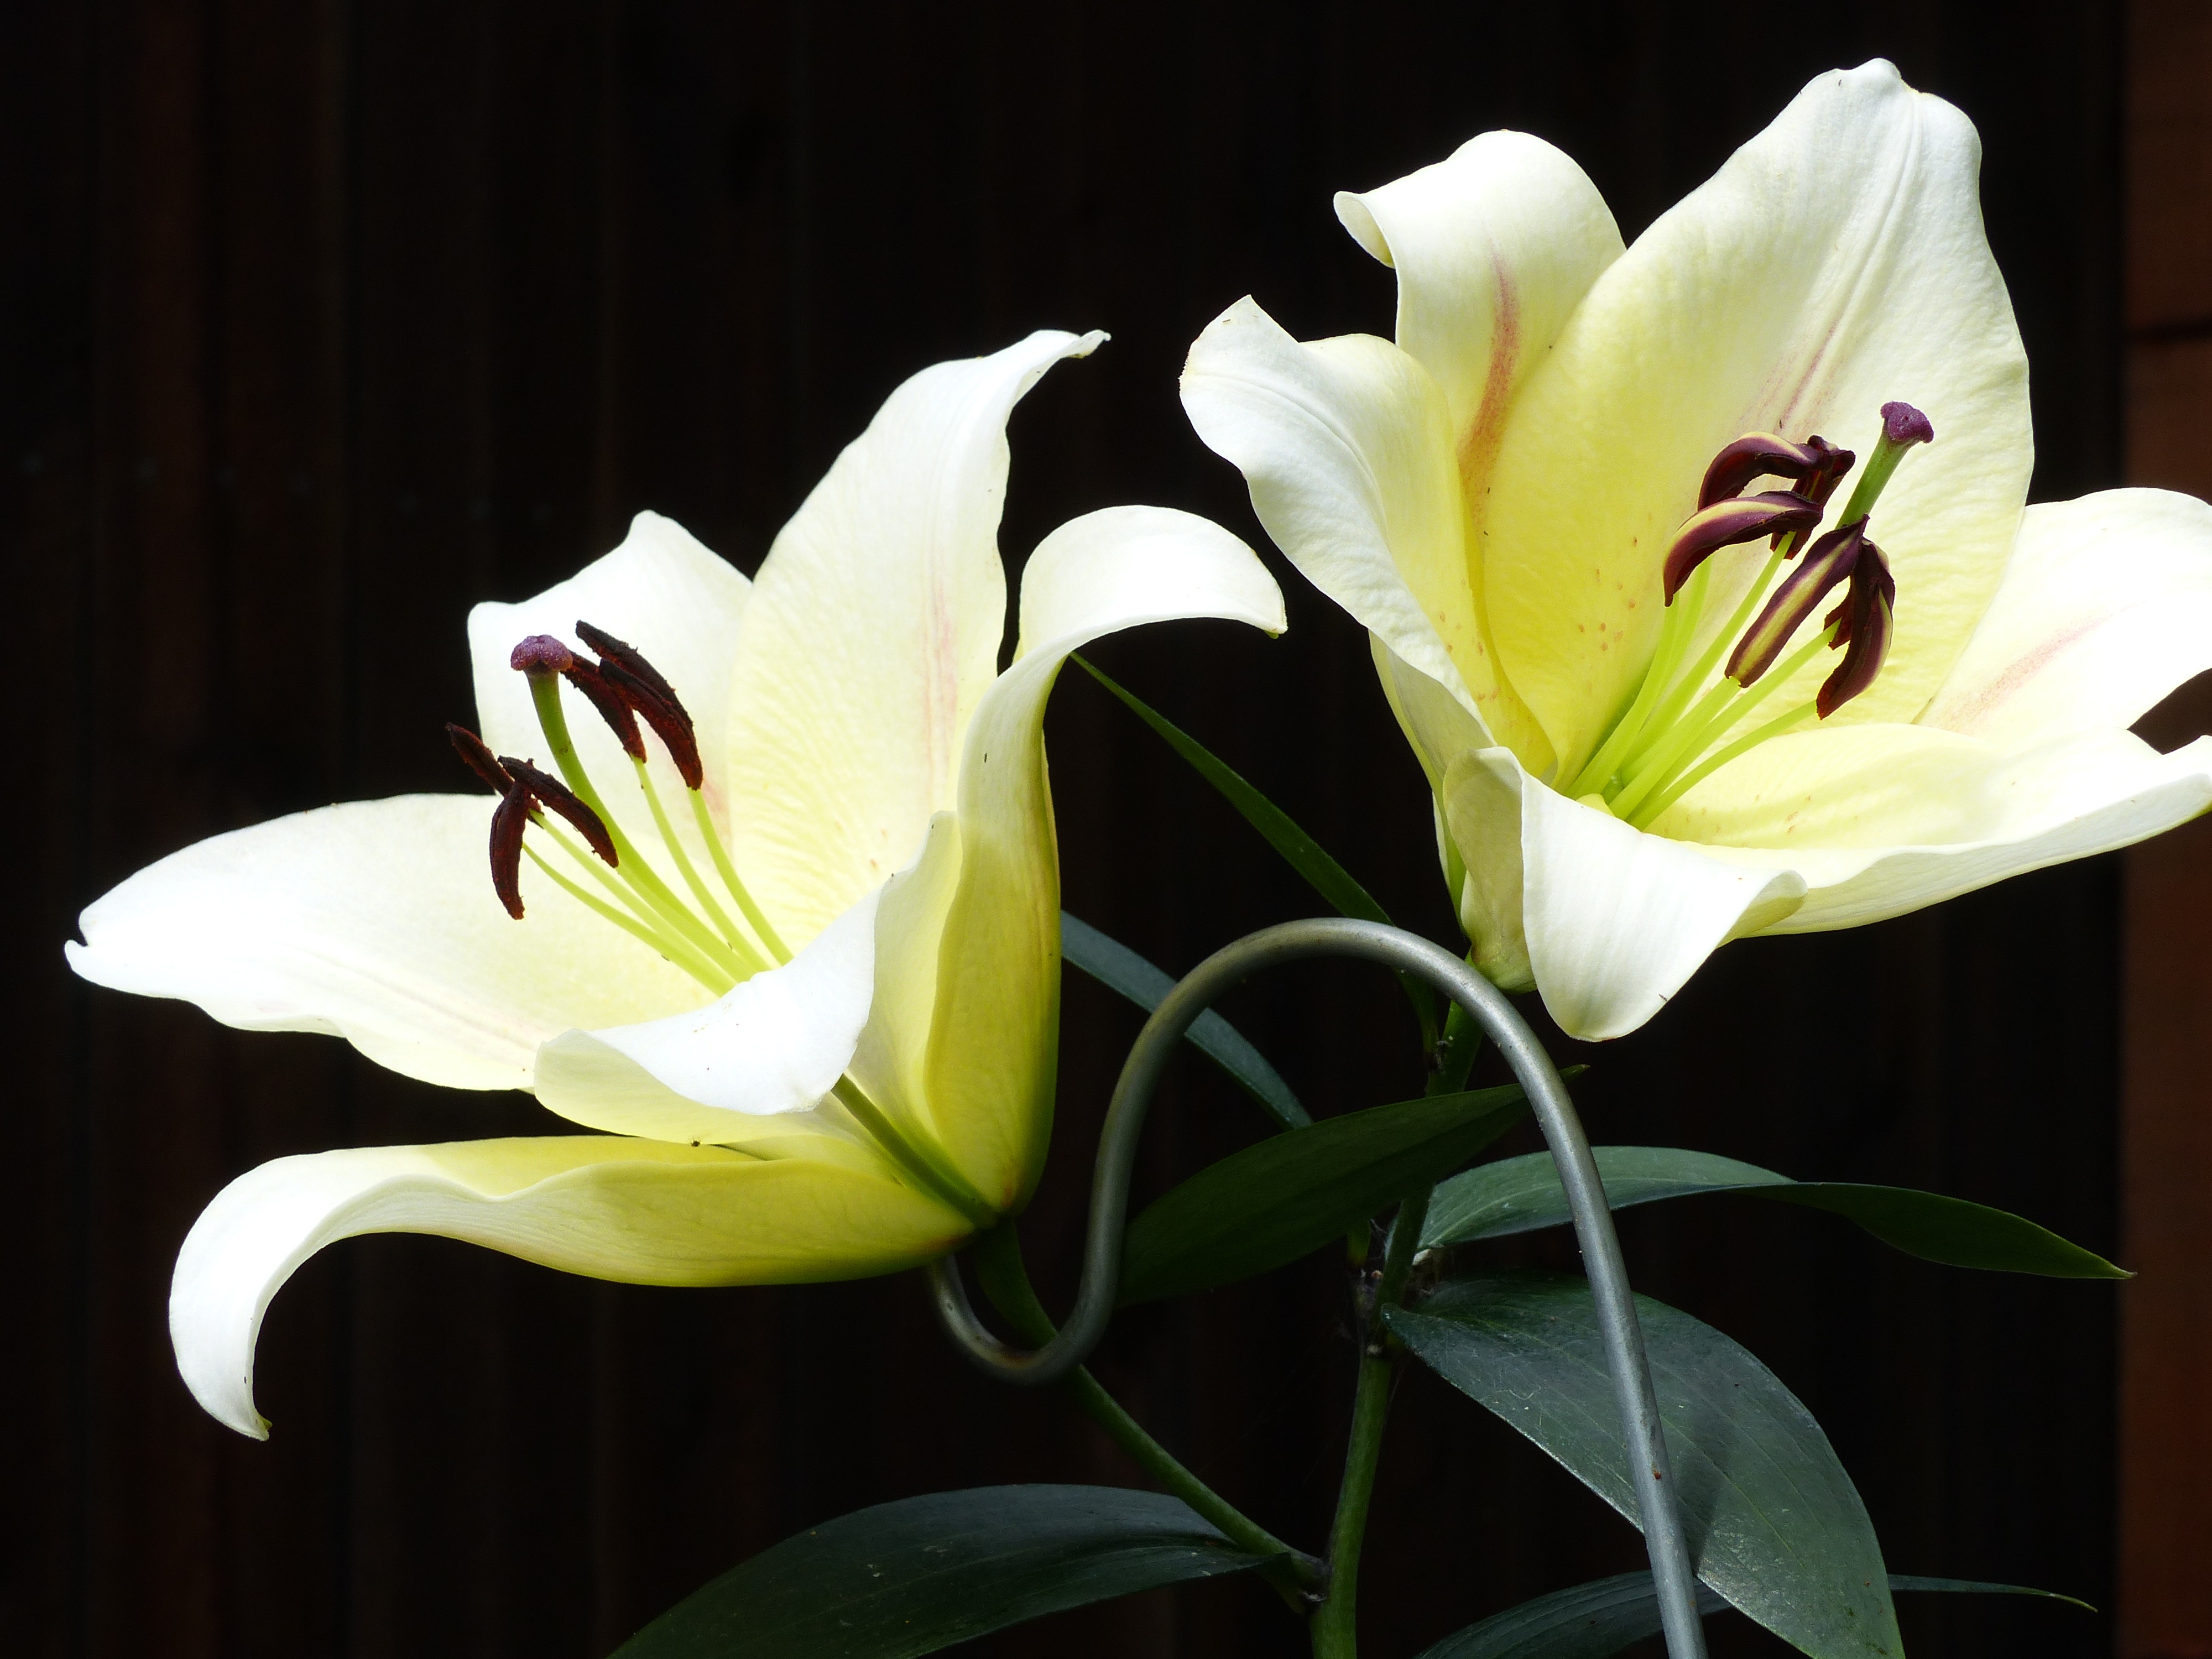
plant, white, flower, petal, summer, botany, yellow, garden, flora, lilies, lily, floristry, macro photography, flowering plant, lily family, plant stem, land plant